Brainwave (character)

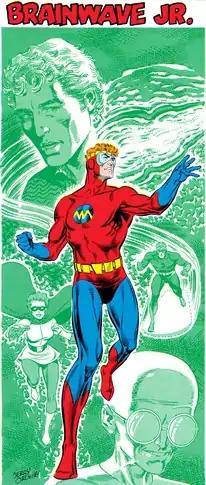
Brainwave as depicted in "Who's Who: The Definitive Directory of the DC Universe" #3 (May 1985). Art by Jerry Ordway.

Brainwave or Brainwave Jr. (Henry King Jr.) is a character in the DC Comics Universe, who is commonly portrayed as a superhero and son of the supervillain, Brain Wave, along with primarily being a member of the Infinity, Inc.